2019 Oak Tree Grand Prix

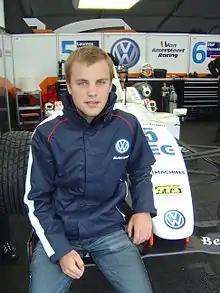
Laurens Vanthoor "(pictured in 2009)" helped take the No. 912 Porsche's second pole position of 2019.

Saturday's early afternoon qualifying session was divided into two groups that lasted 15 minutes each. Cars in GTD were sent out first and, after a ten-minute interval, GTLM vehicles drove onto the track. All cars were required to be driven by one participant and the starting order was determined by the competitor's fastest lap. IMSA then arranged the grid so that the GTLM field started in front of all GTD cars. The session took place on a damp track but dried out as it progressed.